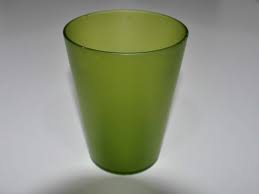
Label: glass